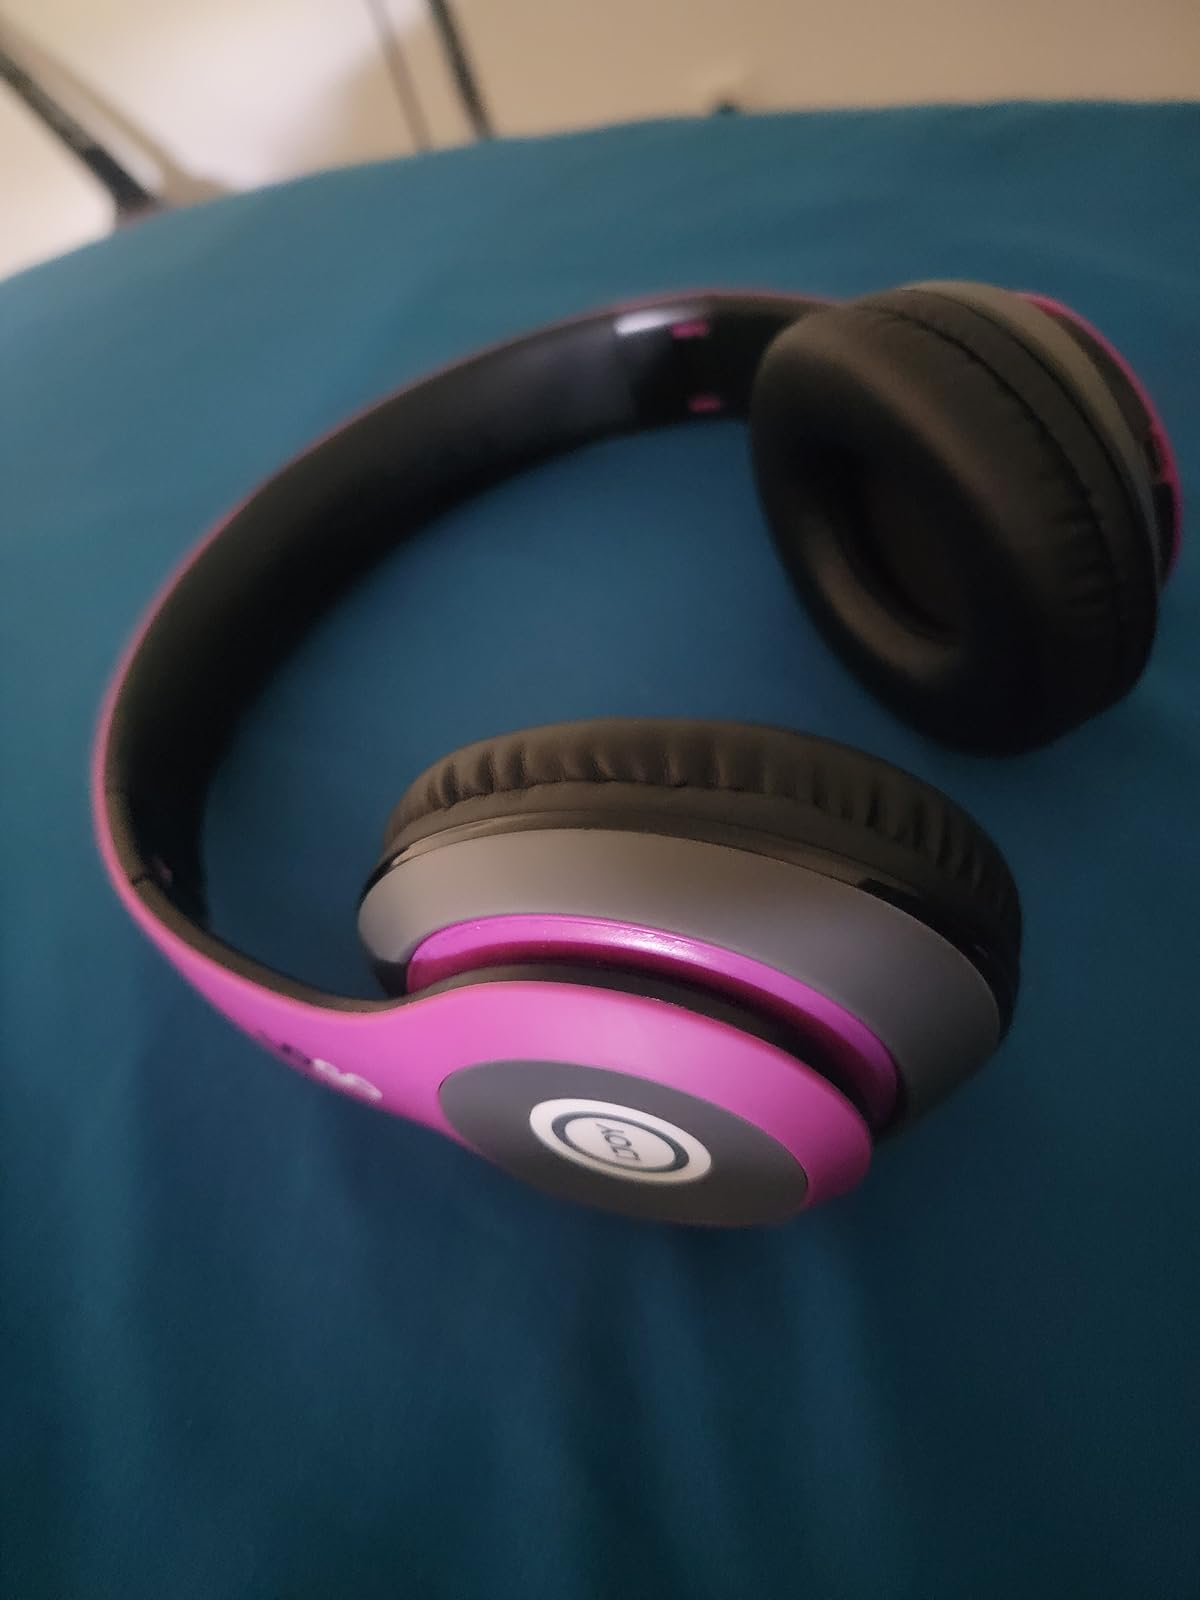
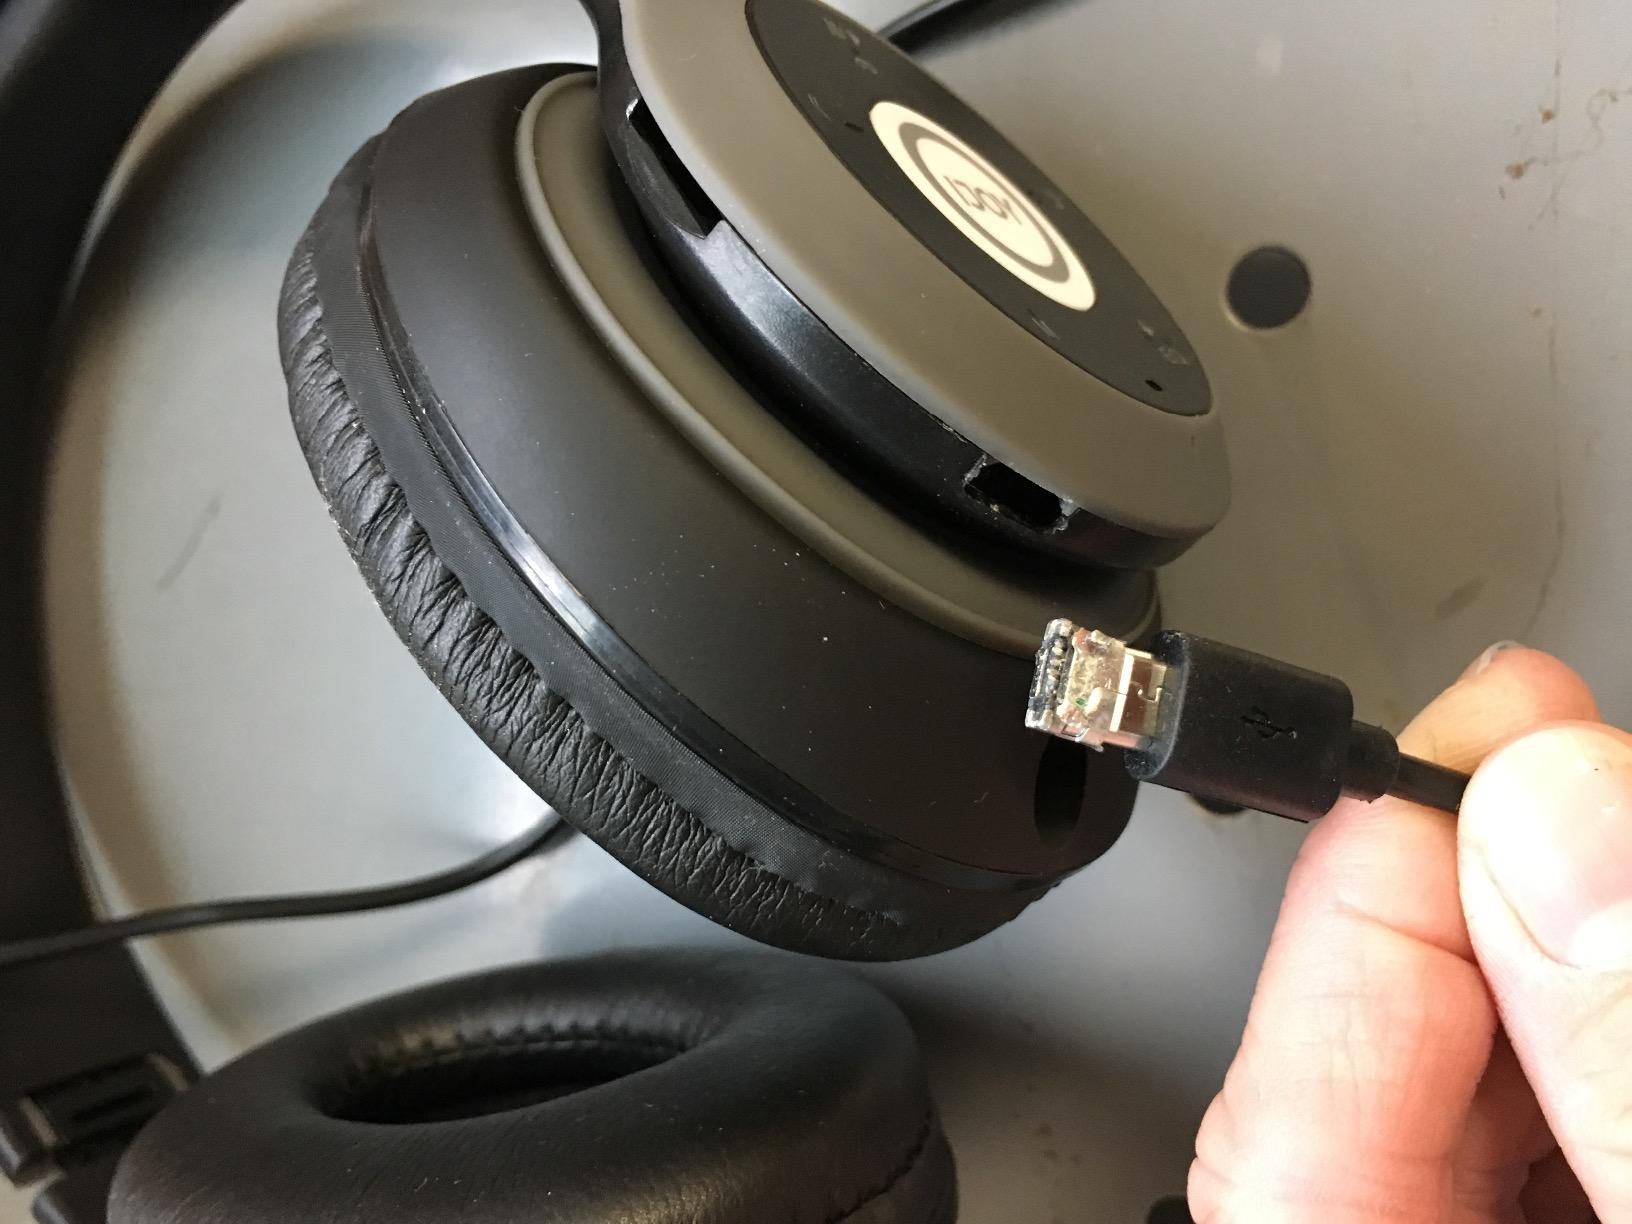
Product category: headphones
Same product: no